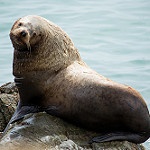
Label: sea